Yorkshire Water

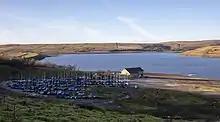
Yorkshire Dales Sailing Club at Grimwith Reservoir

Yorkshire Water allows recreational use of some of 113 of its 120+ reservoirs. Activities include walking, fishing, horse riding, cycling, water sports and bird watching. Several sailing clubs are afforded the use of certain reservoirs for their sailing activities, including Boshaw Whams, Embsay, Grimwith, Ponden, Scar House, Thornton Steward, and Warley Moor Reservoirs.